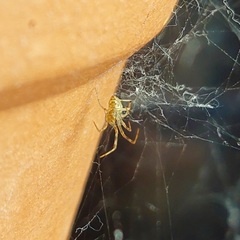
Species: Parasteatoda_tepidariorum